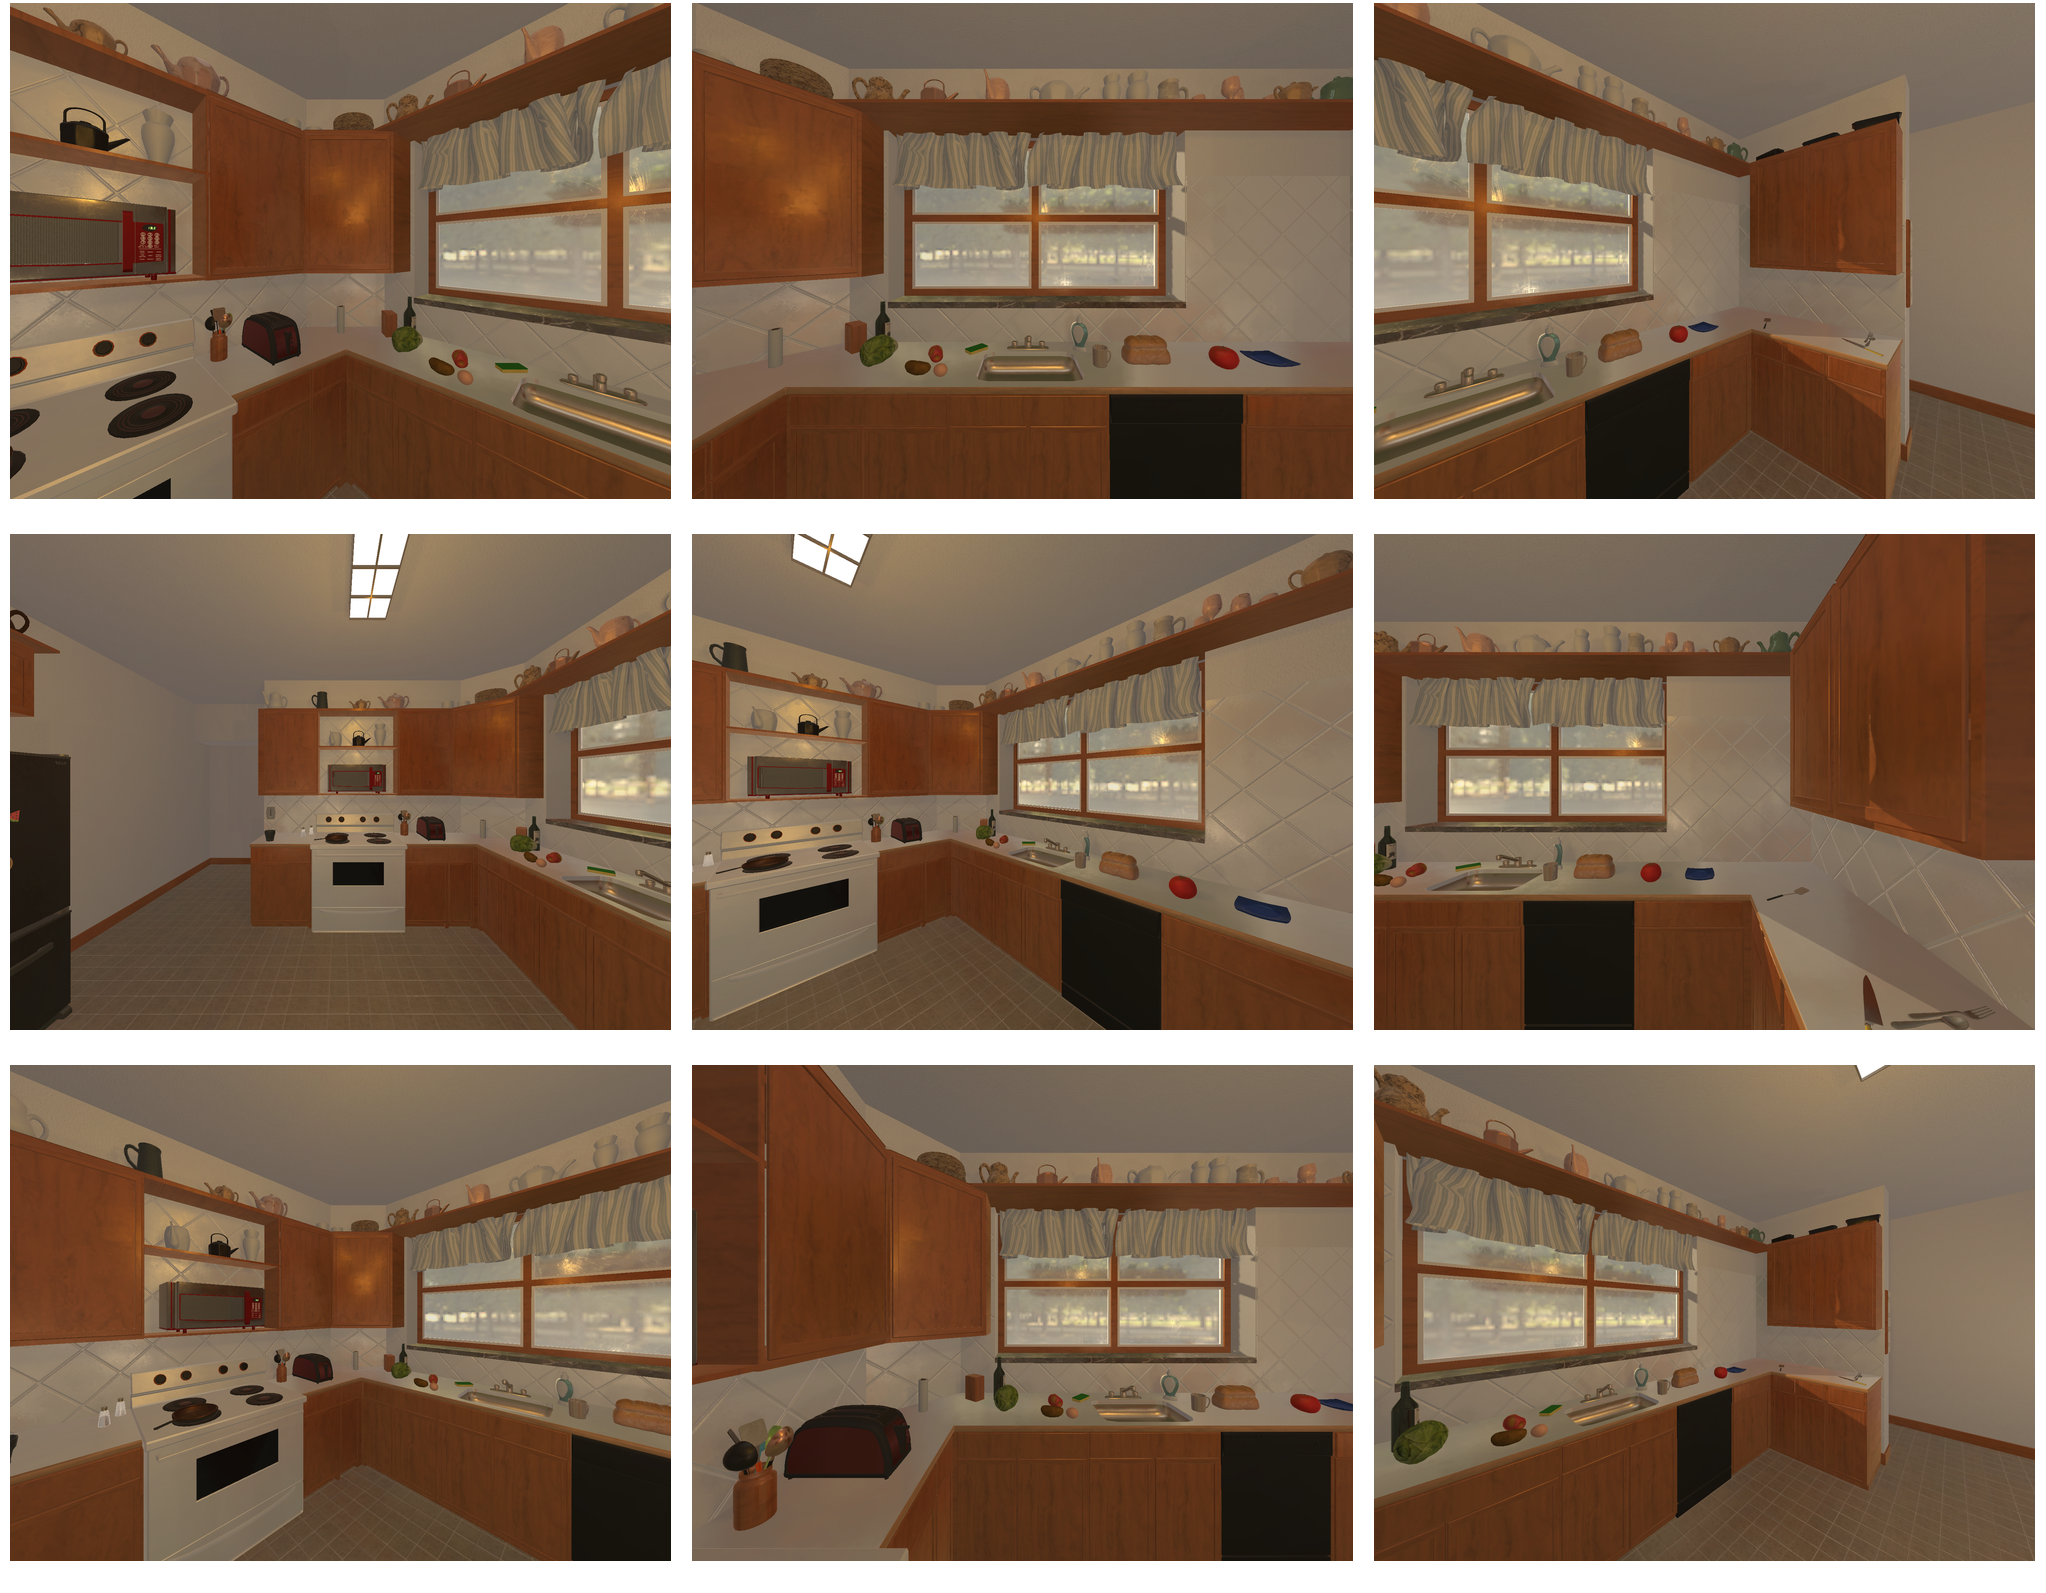Task instruction: Control water flow of the kitchen sink.
Answer: {"task_instruction": "Control water flow of the kitchen sink.", "nodes": ["faucet / handle", "kitchen sink"], "edges": [{"functional_relationship": "control", "object1": "faucet / handle", "object2": "kitchen sink", "spatial_relations": ["higher_than", "behind", "close"], "is_touching": true}], "action_type": "open", "function_type": "water_flow_control"}